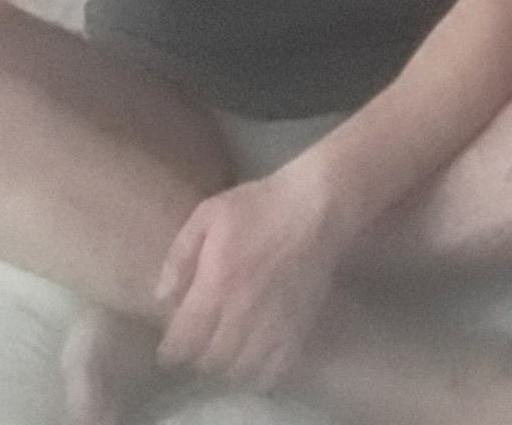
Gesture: no_gesture